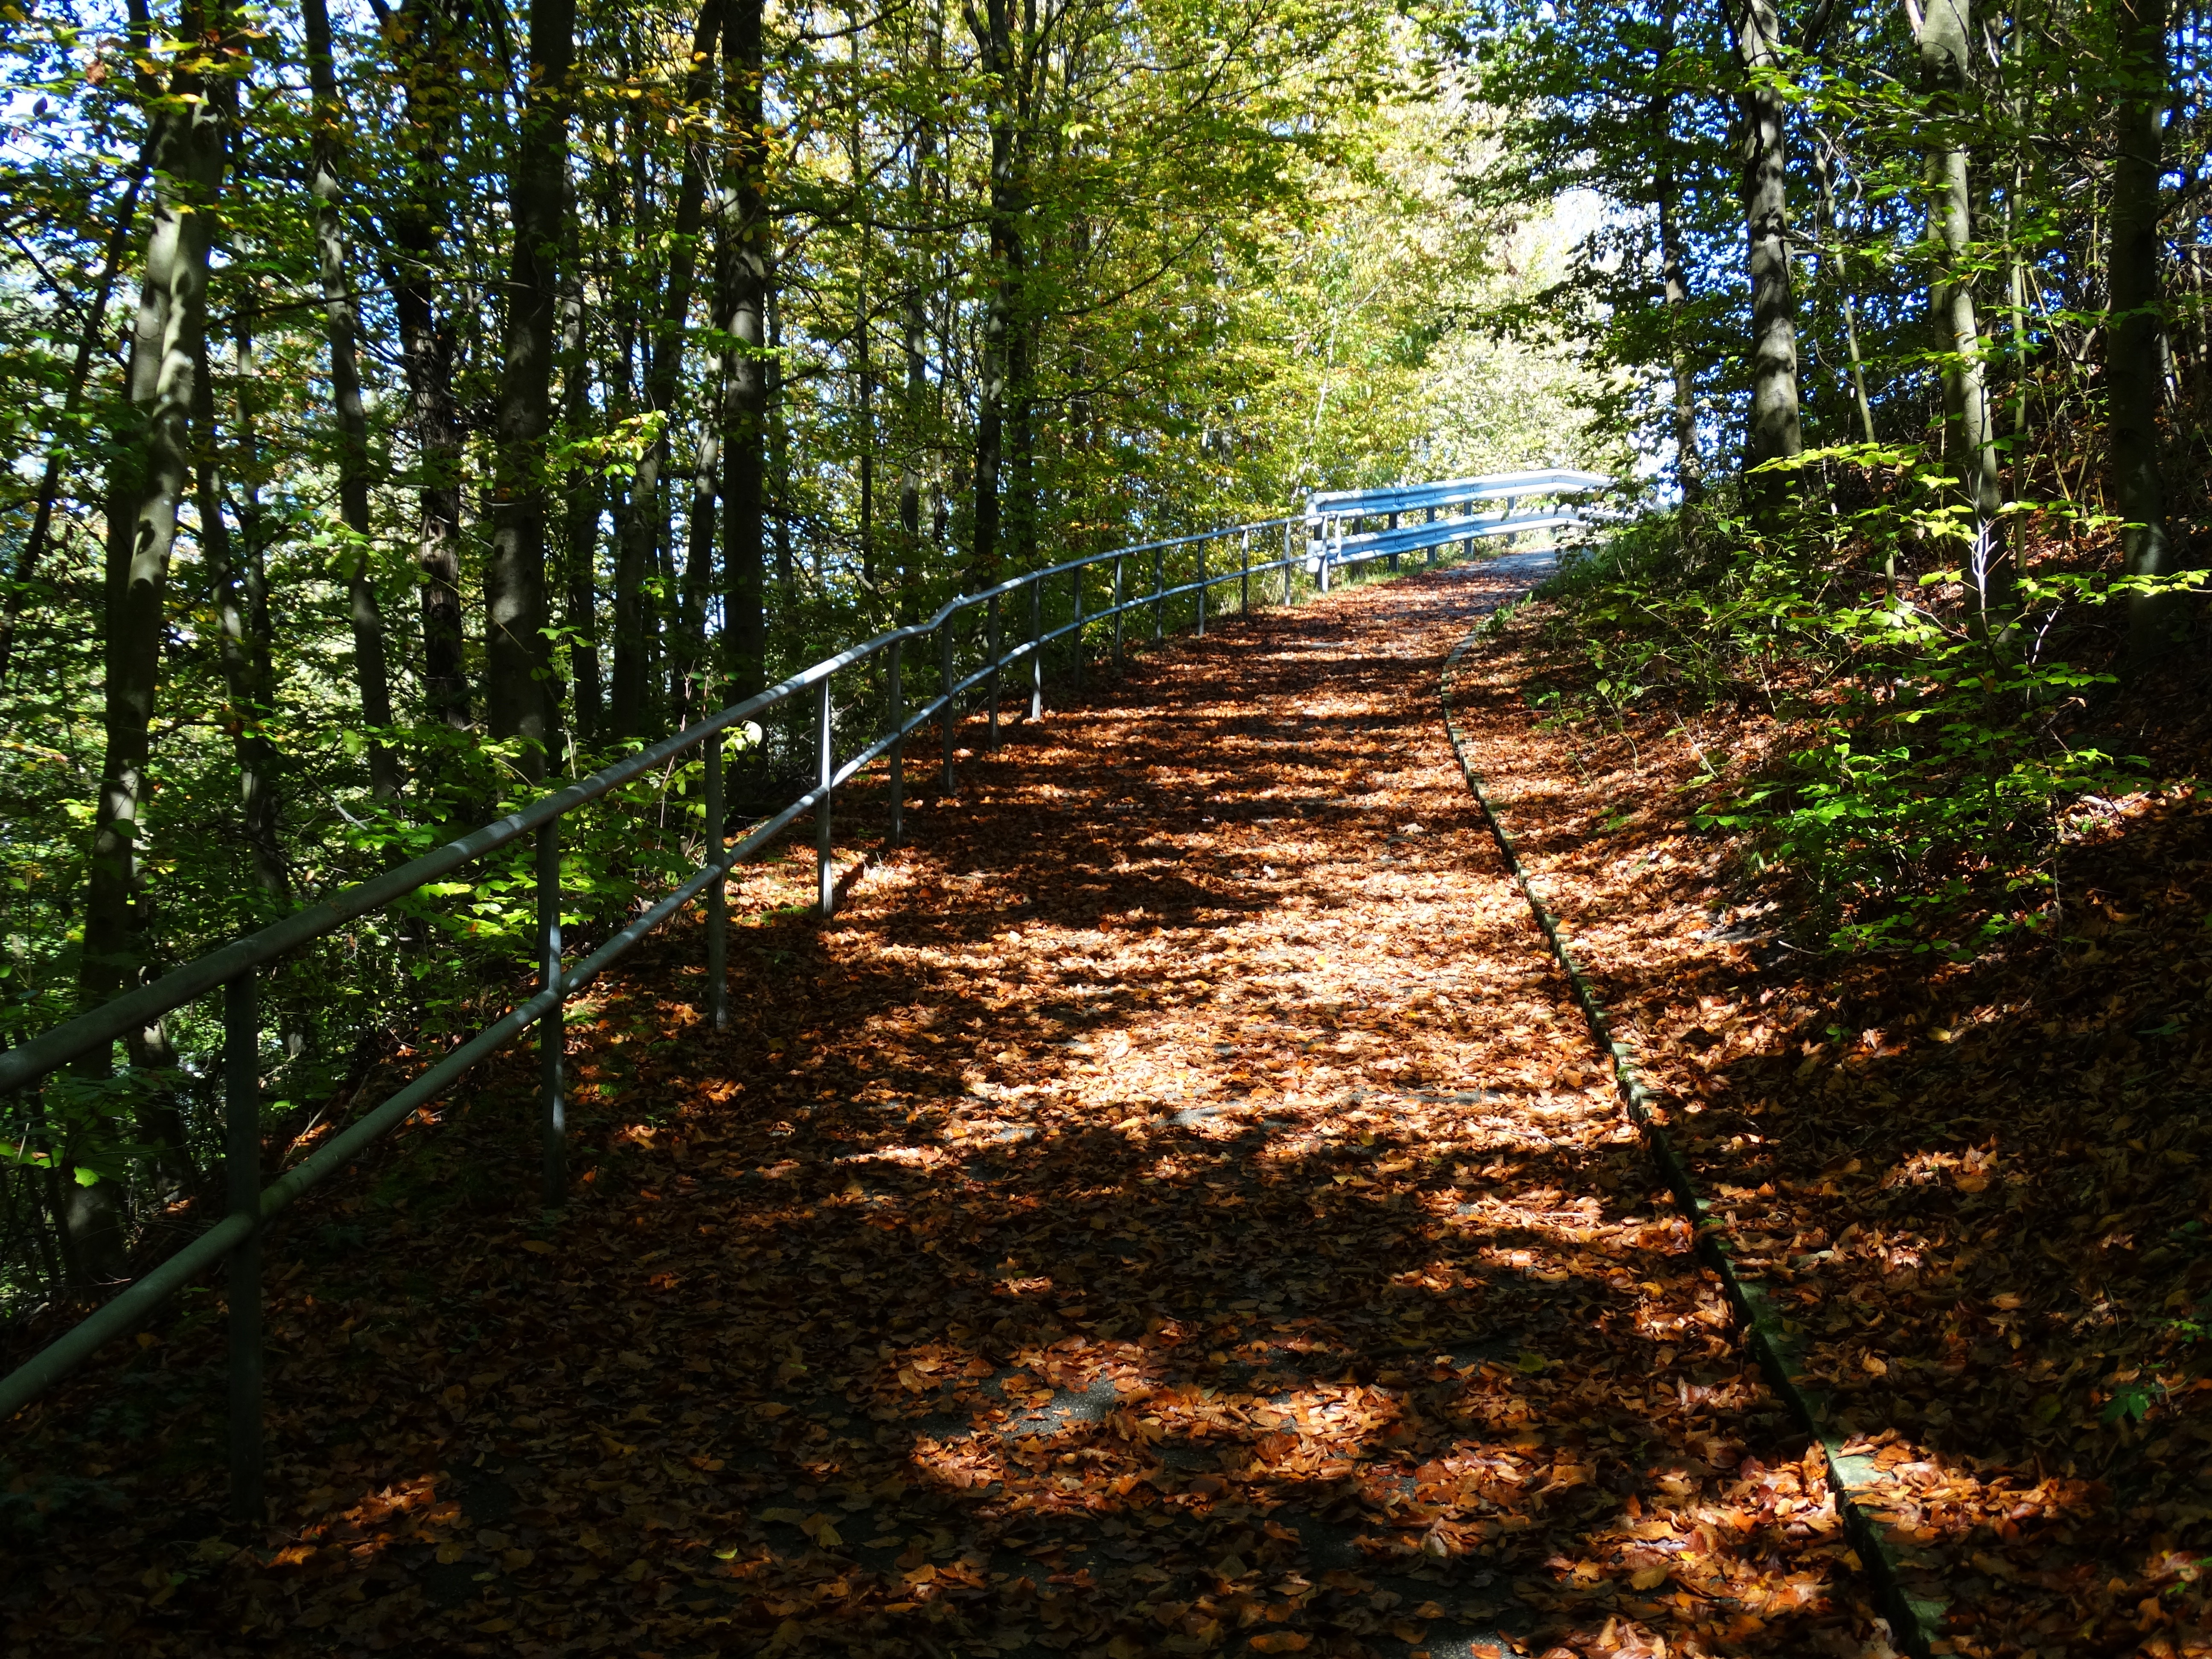
tree, nature, forest, grass, wilderness, plant, trail, sunlight, leaf, green, autumn, park, soil, season, leaves, deciduous, woodland, habitat, autumn forest, ecosystem, fall leaves, forest path, hardwood floor, biome, natural environment, woody plant, temperate broadleaf and mixed forest